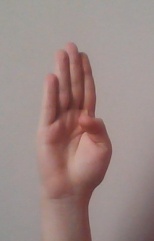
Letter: kaaf